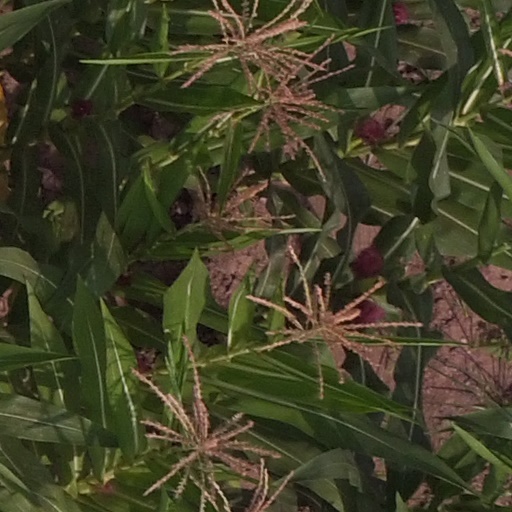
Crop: maize; corn